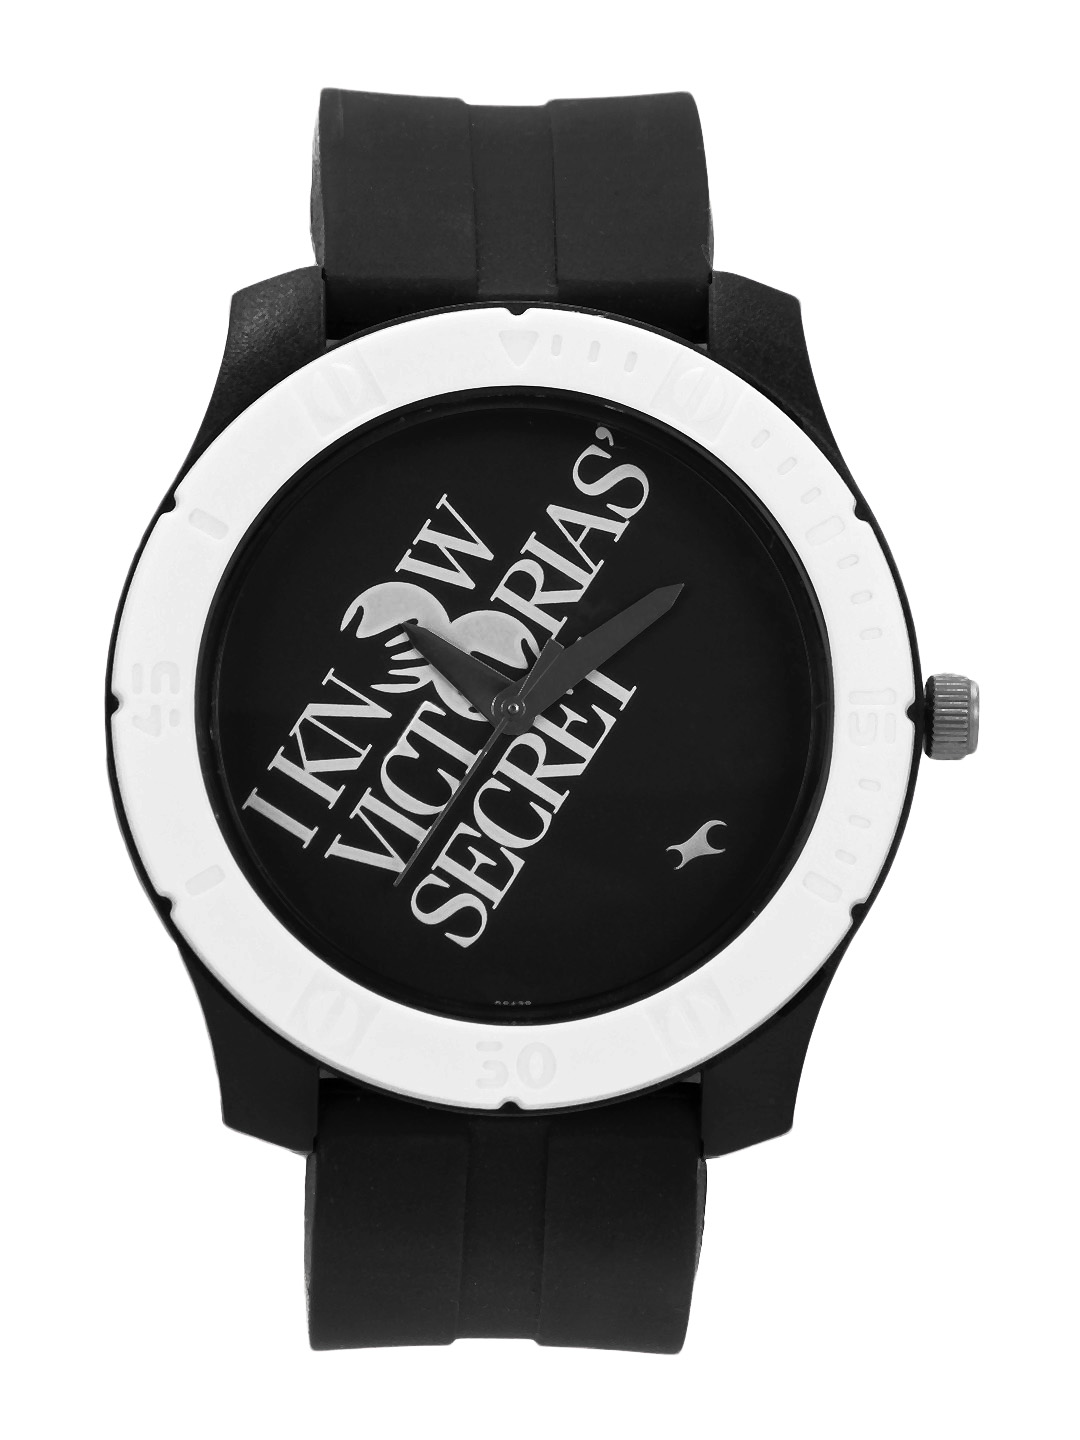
Fastrack Men Black Dial Watch 3062pp03
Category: Accessories / Watches / Watches
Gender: Men
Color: Black
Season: Winter 2016
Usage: Casual